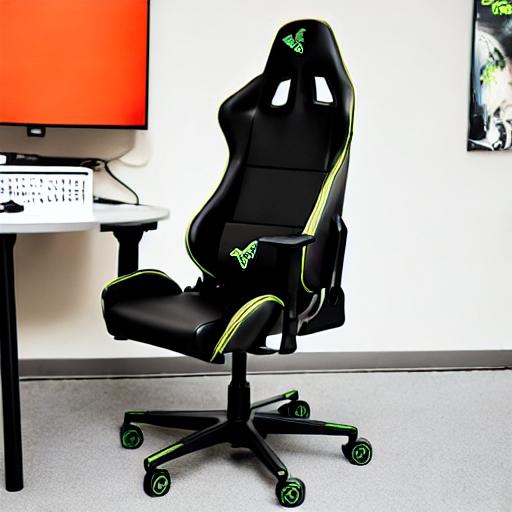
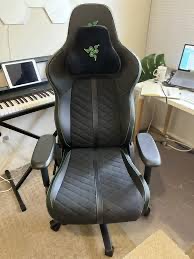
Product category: items_chair
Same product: no